Raising of Chicago

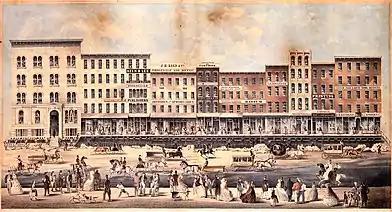
Raising a block of buildings on Lake Street

In 1860, a consortium of no fewer than six engineers—including Brown, Hollingsworth and George Pullman—co-managed a project to raise half a city block on Lake Street, between Clark Street and LaSalle Street completely and in one go. This was a solid masonry row of shops, offices, printeries, etc., long, comprising brick and stone buildings, some four stories high, some five. It had a footprint taking up almost of space, and an estimated total weight—including hanging sidewalks—of 35,000 tons. Businesses operating in these premises were not closed down during the operation; as the buildings were being raised, people came, went, shopped and worked in them as they would ordinarily do. In five days the entire assembly was elevated , by a team consisting of six hundred men using six thousand jackscrews, which made it ready for new foundation walls to be built underneath. The spectacle drew crowds of thousands, who were, on the final day, permitted to walk at the old ground level, among the jacks.